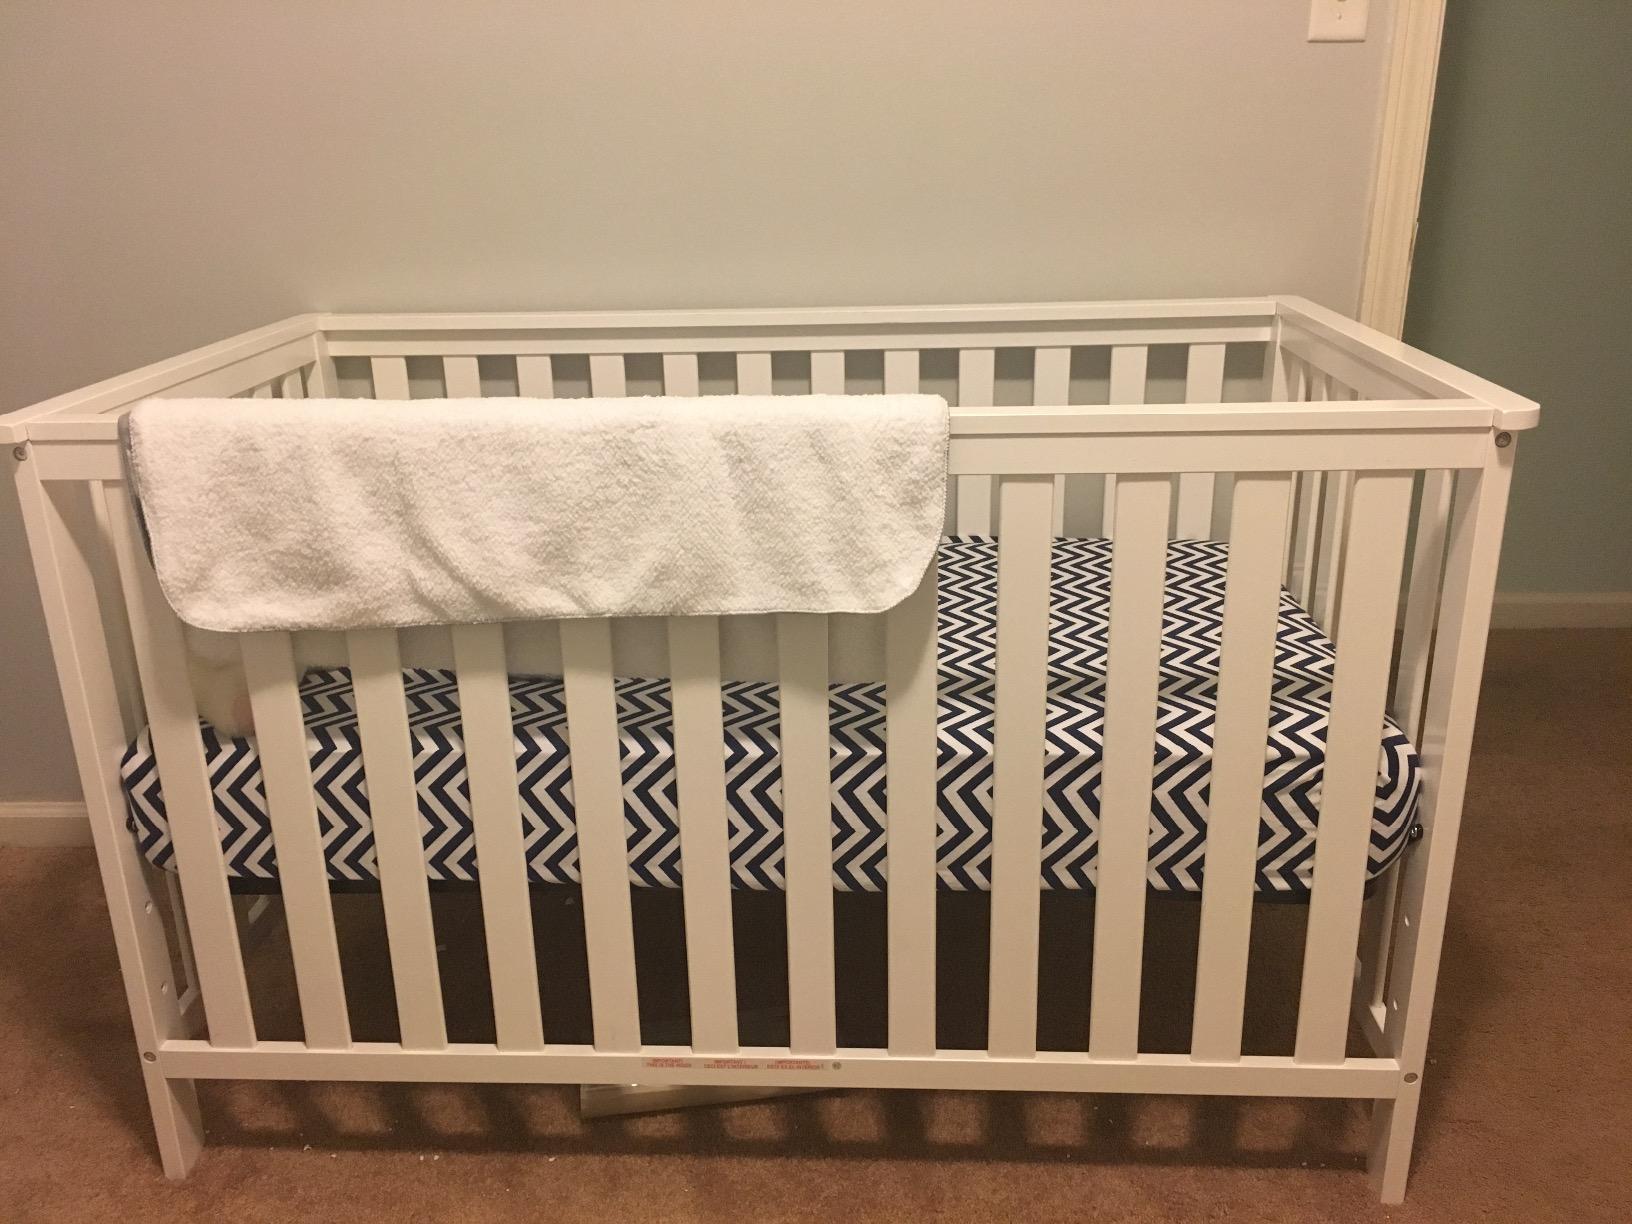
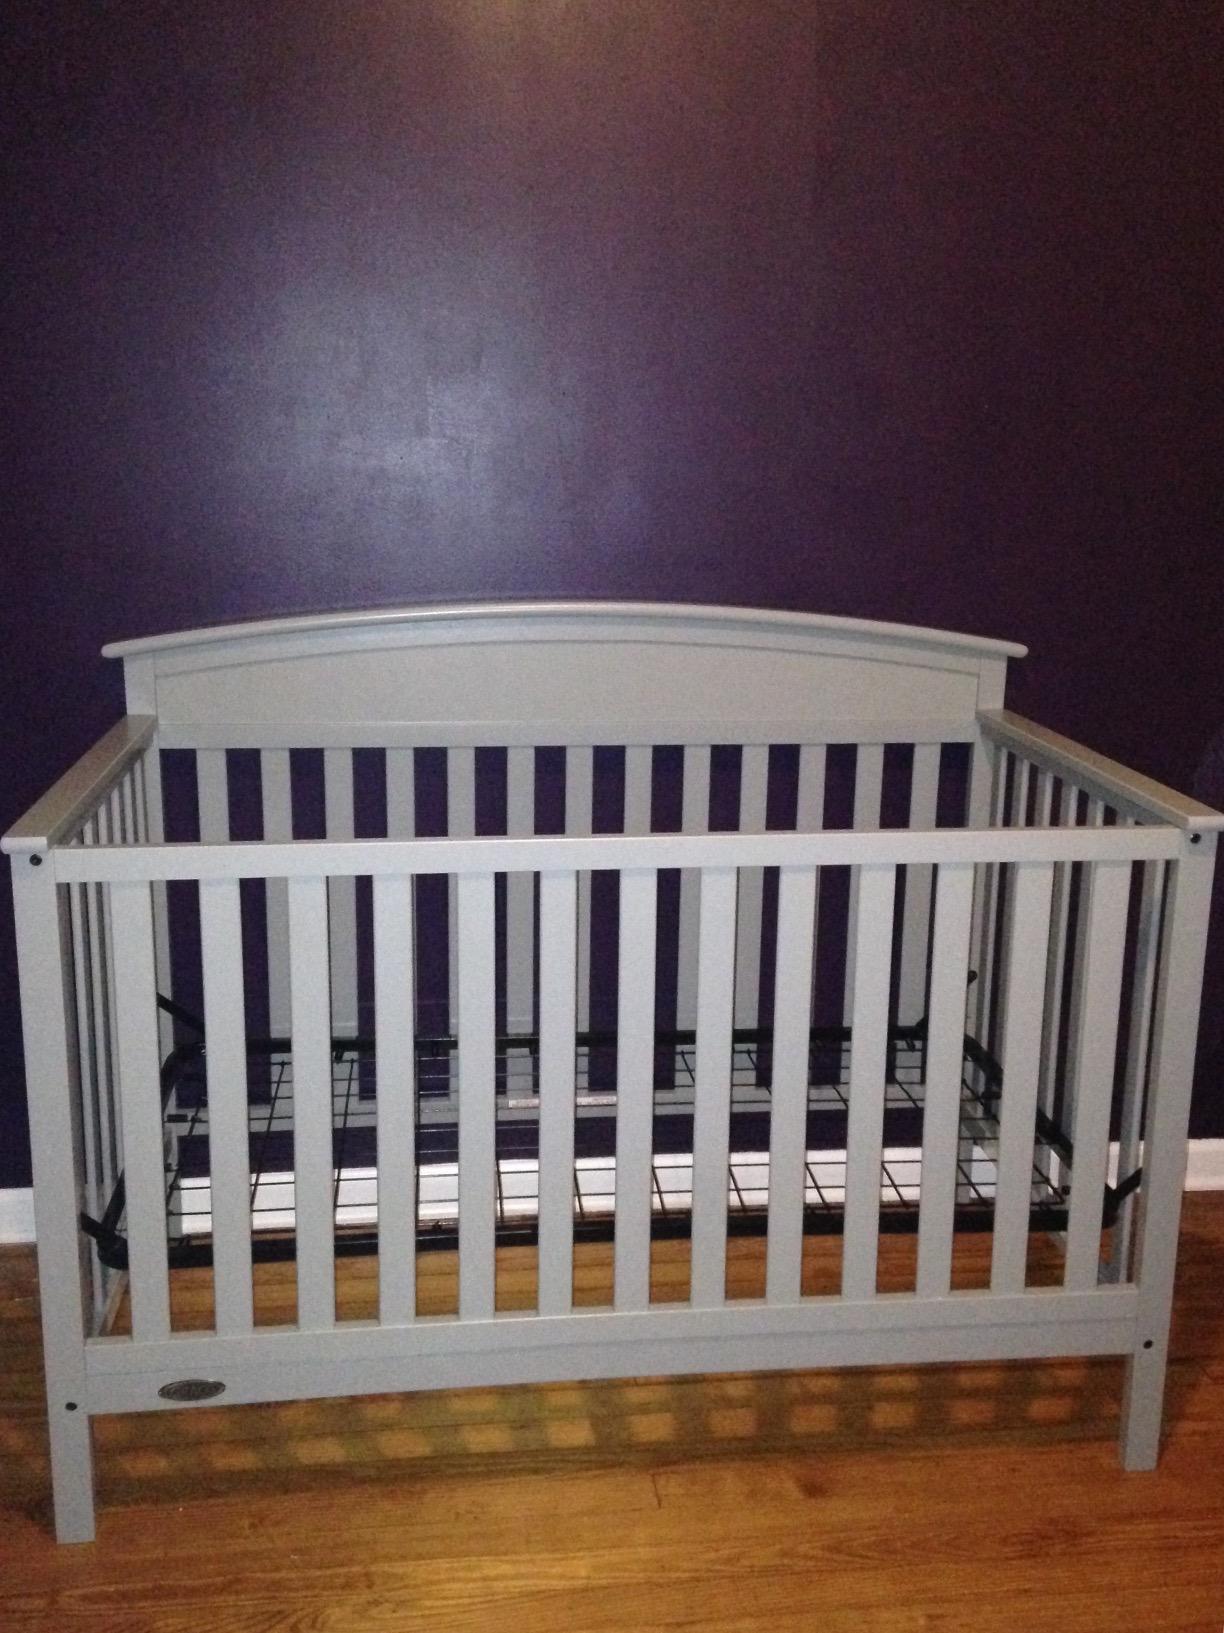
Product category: products_crib
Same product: no